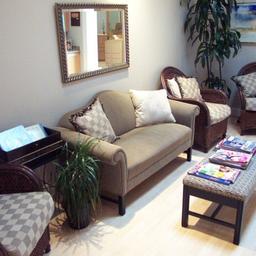
Room type: livingroom